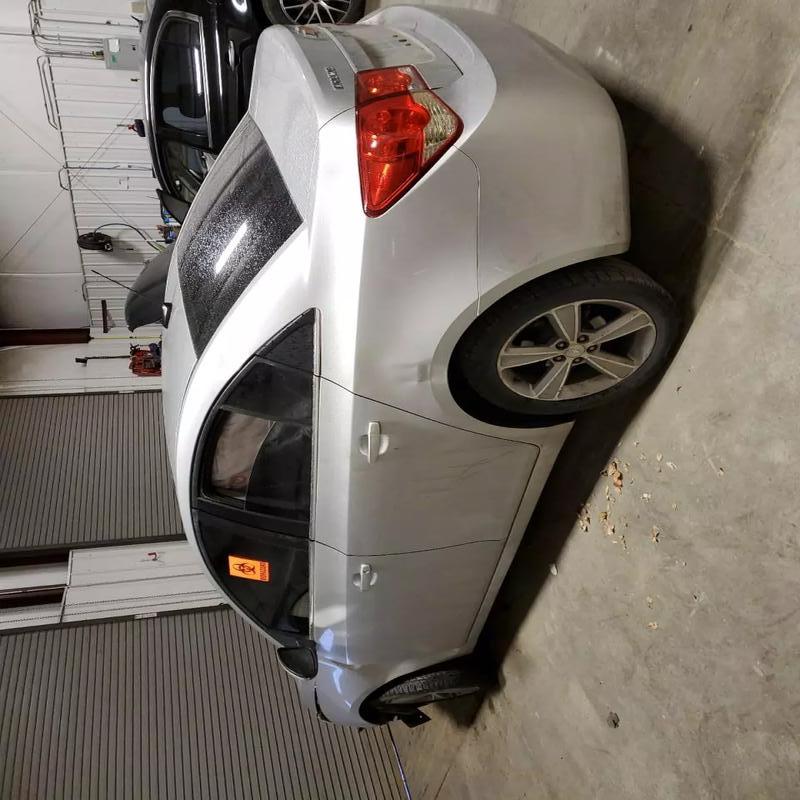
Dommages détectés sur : capot, aile avant gauche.
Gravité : mineur